Mehmet Oz

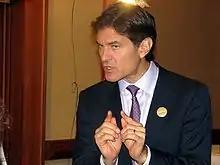
Oz at ServiceNation in 2008

Oz began his medical career with a residency in general surgery and a fellowship in cardiothoracic surgery at the Presbyterian Hospital in New York City, then affiliated with Columbia University, in 1986 after being hired by Eric Rose. In April 1995, Oz and his colleague Jerry Whitworth founded the Cardiac Complementary Care Center to provide various types of alternative medicine to heart disease patients. The publicity of Oz's work created tension with hospital administration, who expressed alarm at Oz's use of therapeutic touch, which he dropped in response to their objections.